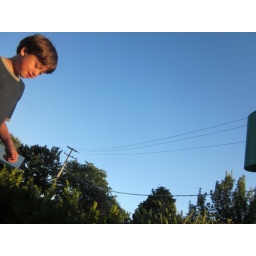
Walking up on the wall by the bank, on our way to the library